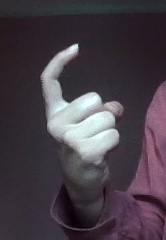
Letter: ra